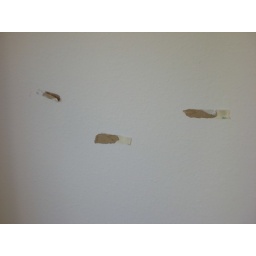
Close up of scratches in master bedroom wall